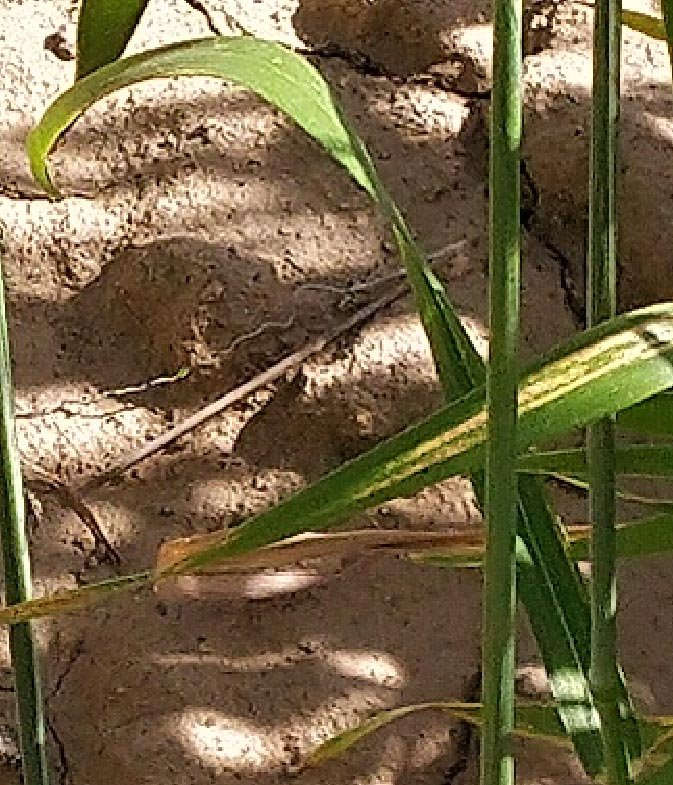
Label: Wheat___Healthy